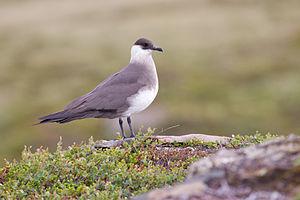
Cette liste de la faune française regroupe les espèces de Charadriiformes peuplant la France métropolitaine.